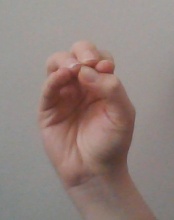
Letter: ha